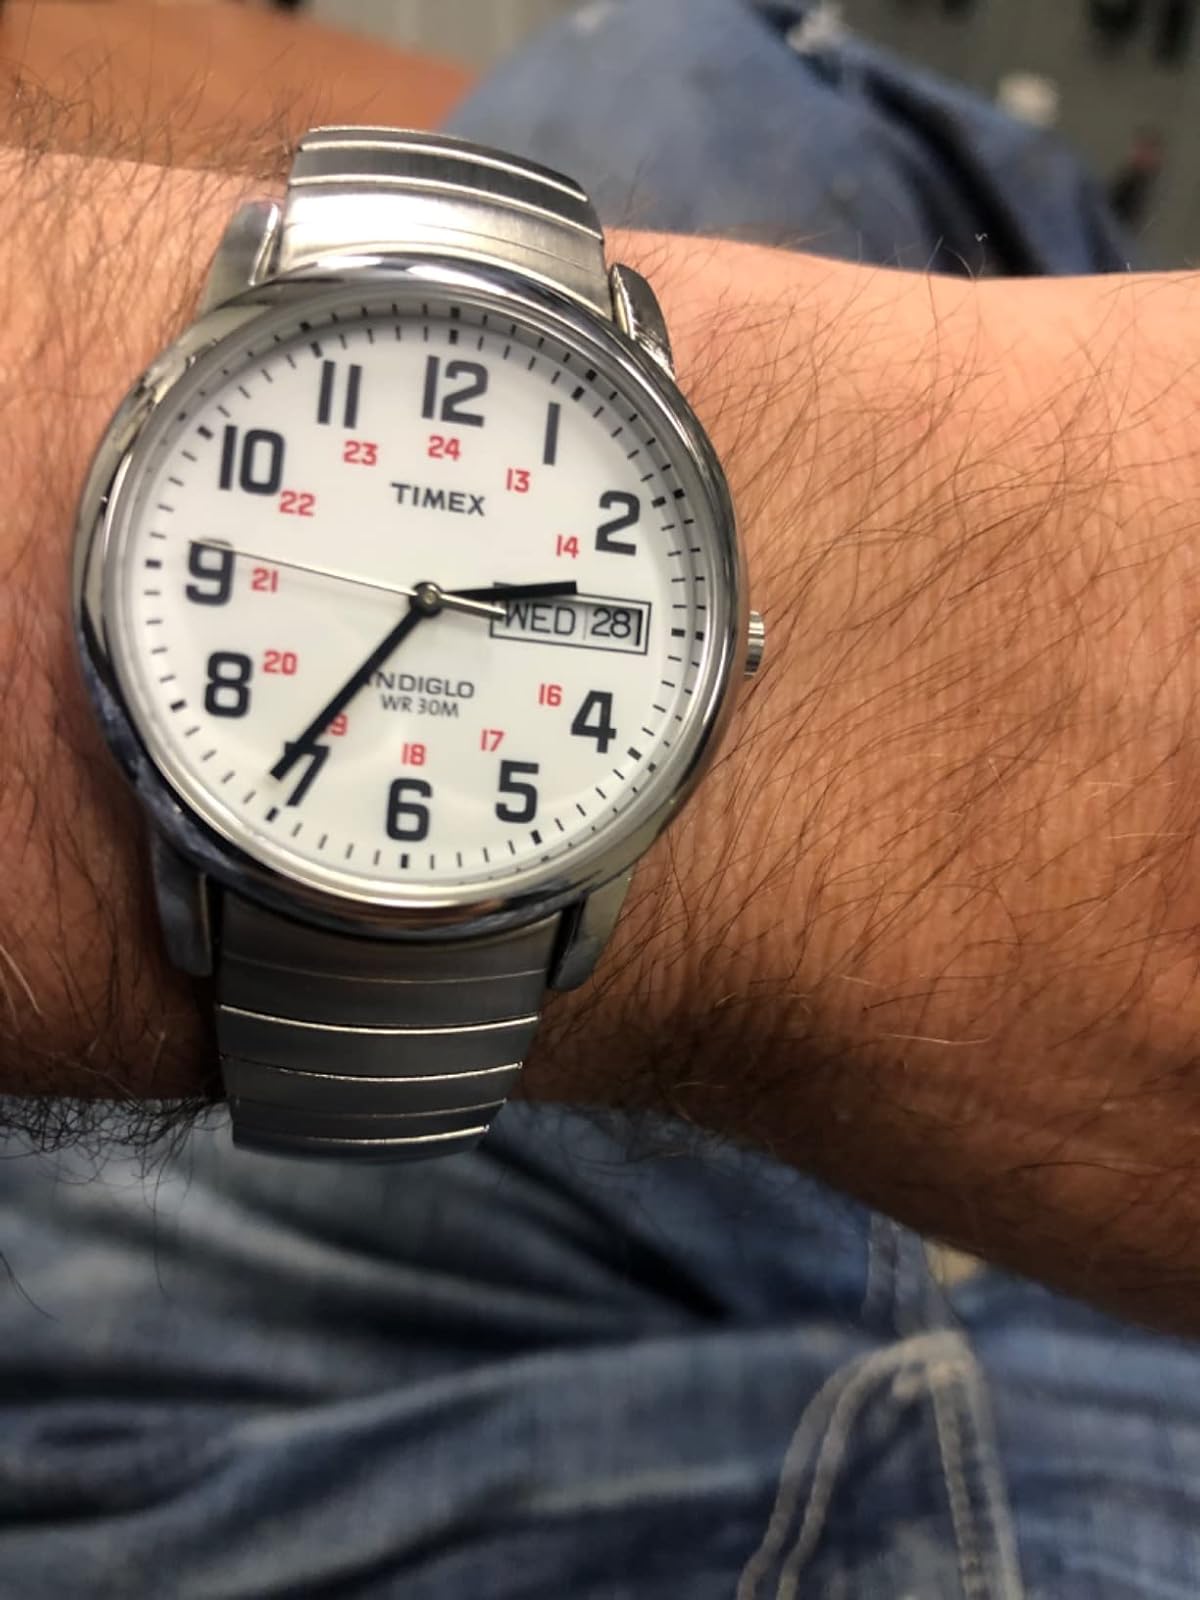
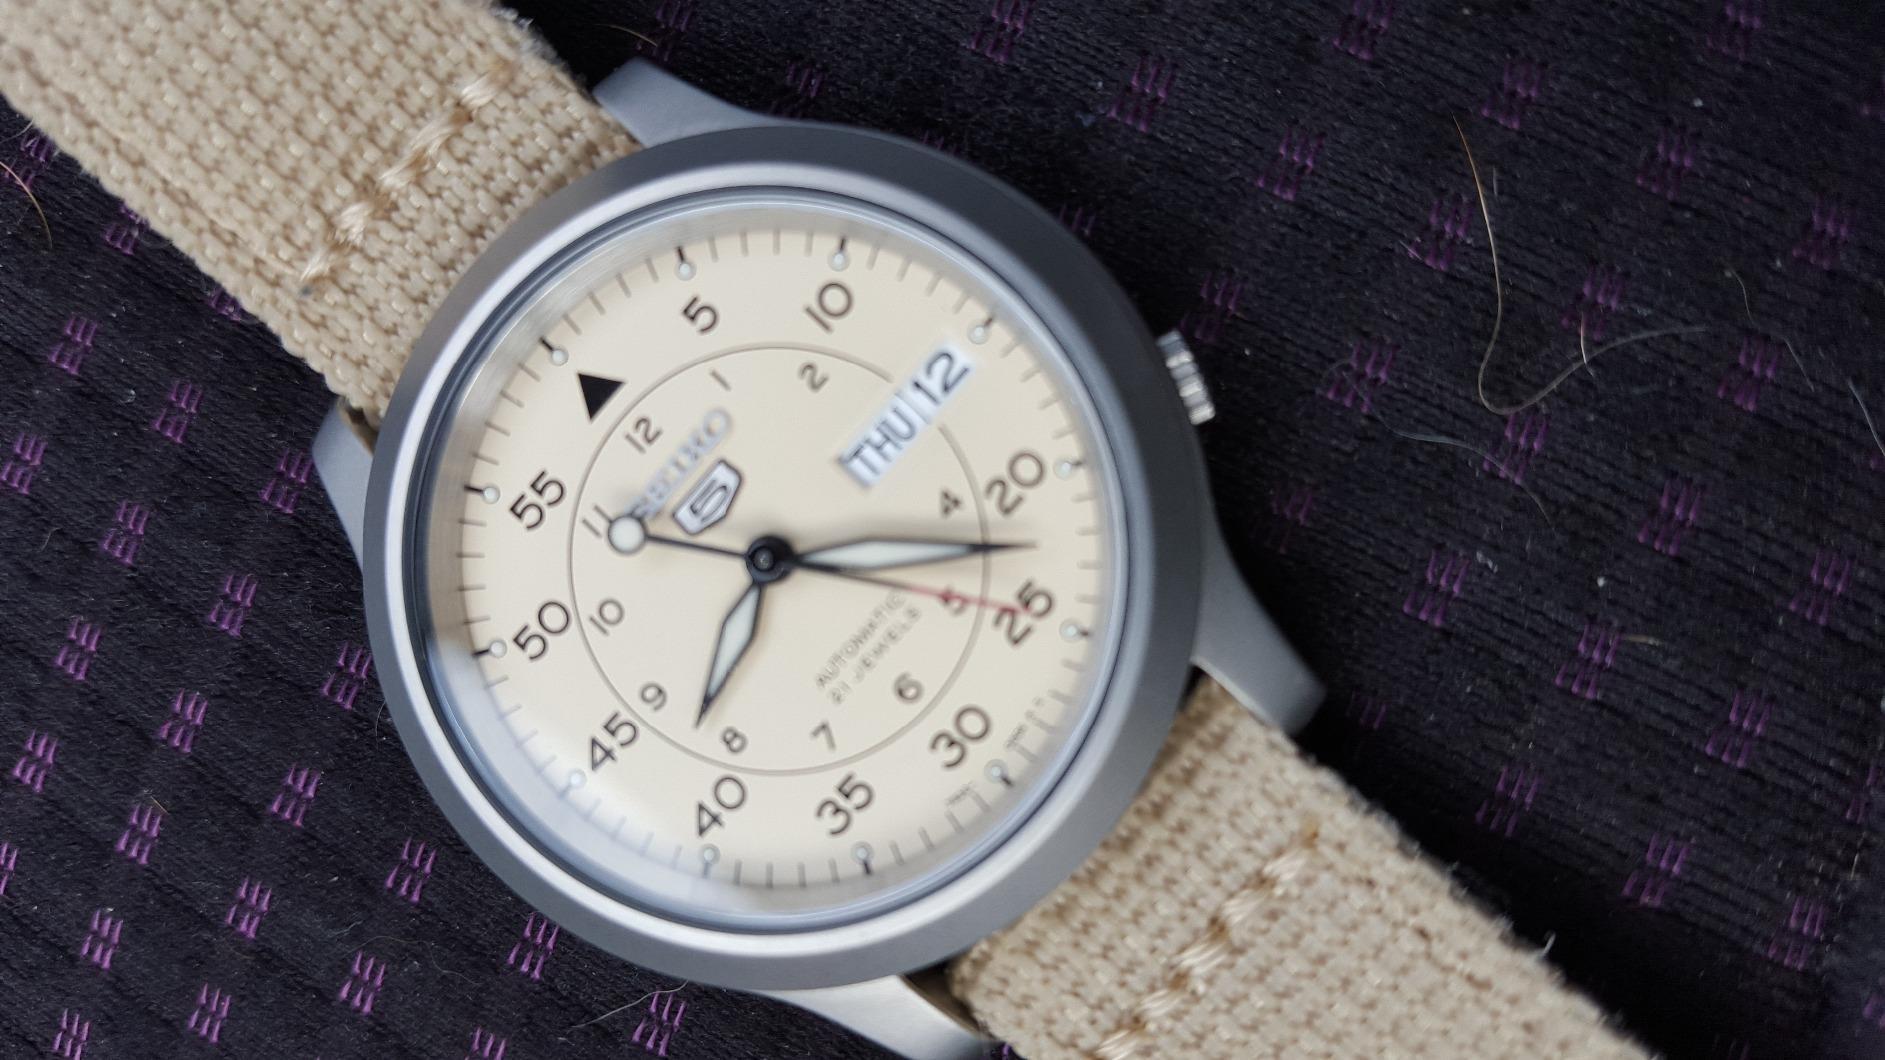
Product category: accessories_watch
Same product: no